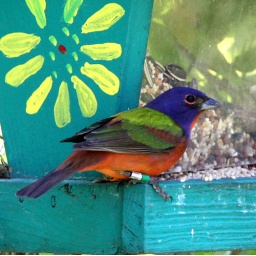
Debra C. finally saw her first returning banded male - orange over yellow, silver over dark green